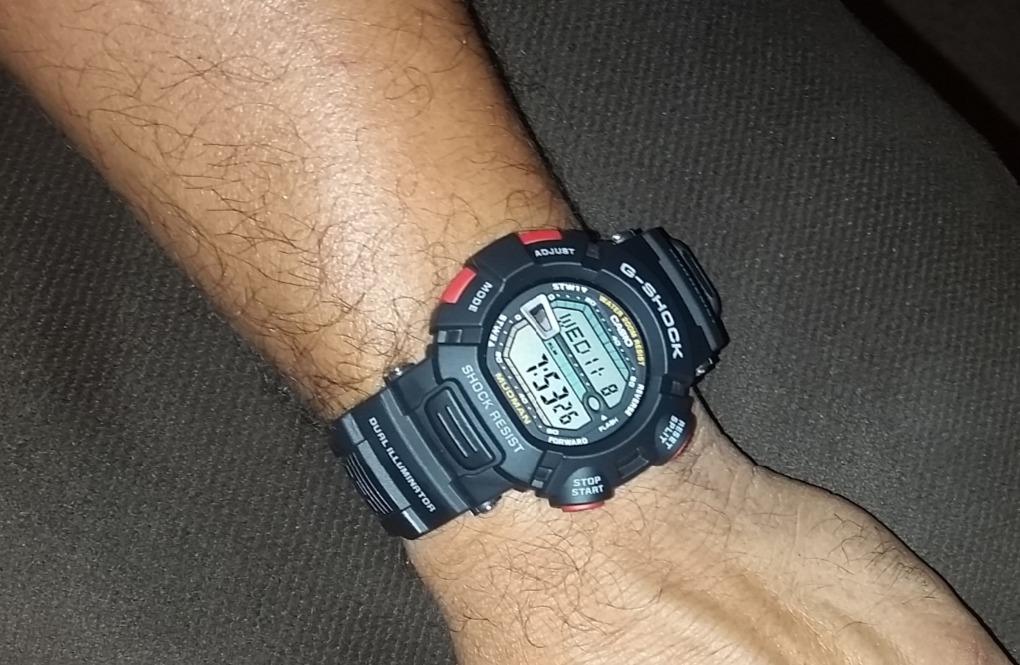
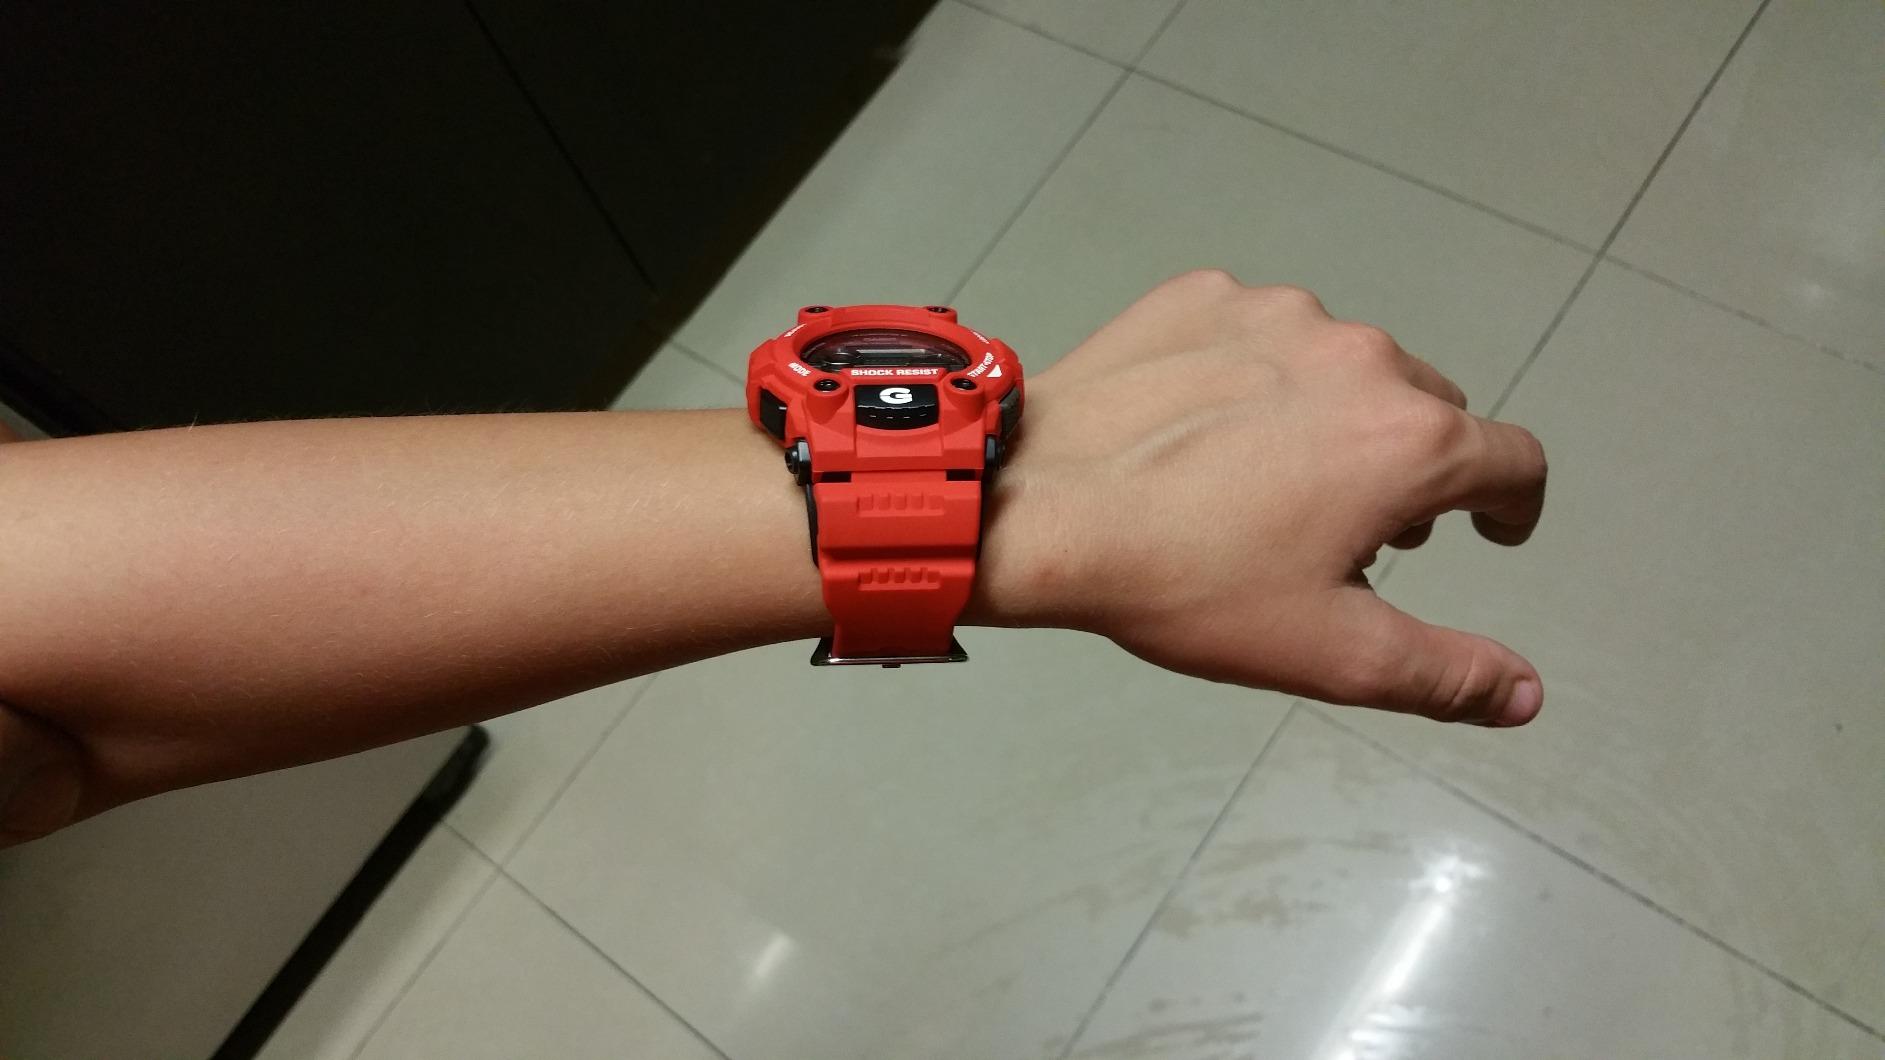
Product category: accessories_watch
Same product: no